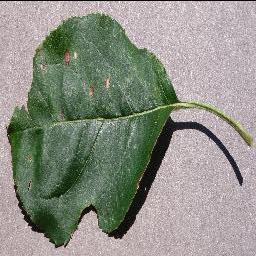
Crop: apple
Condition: black_rot